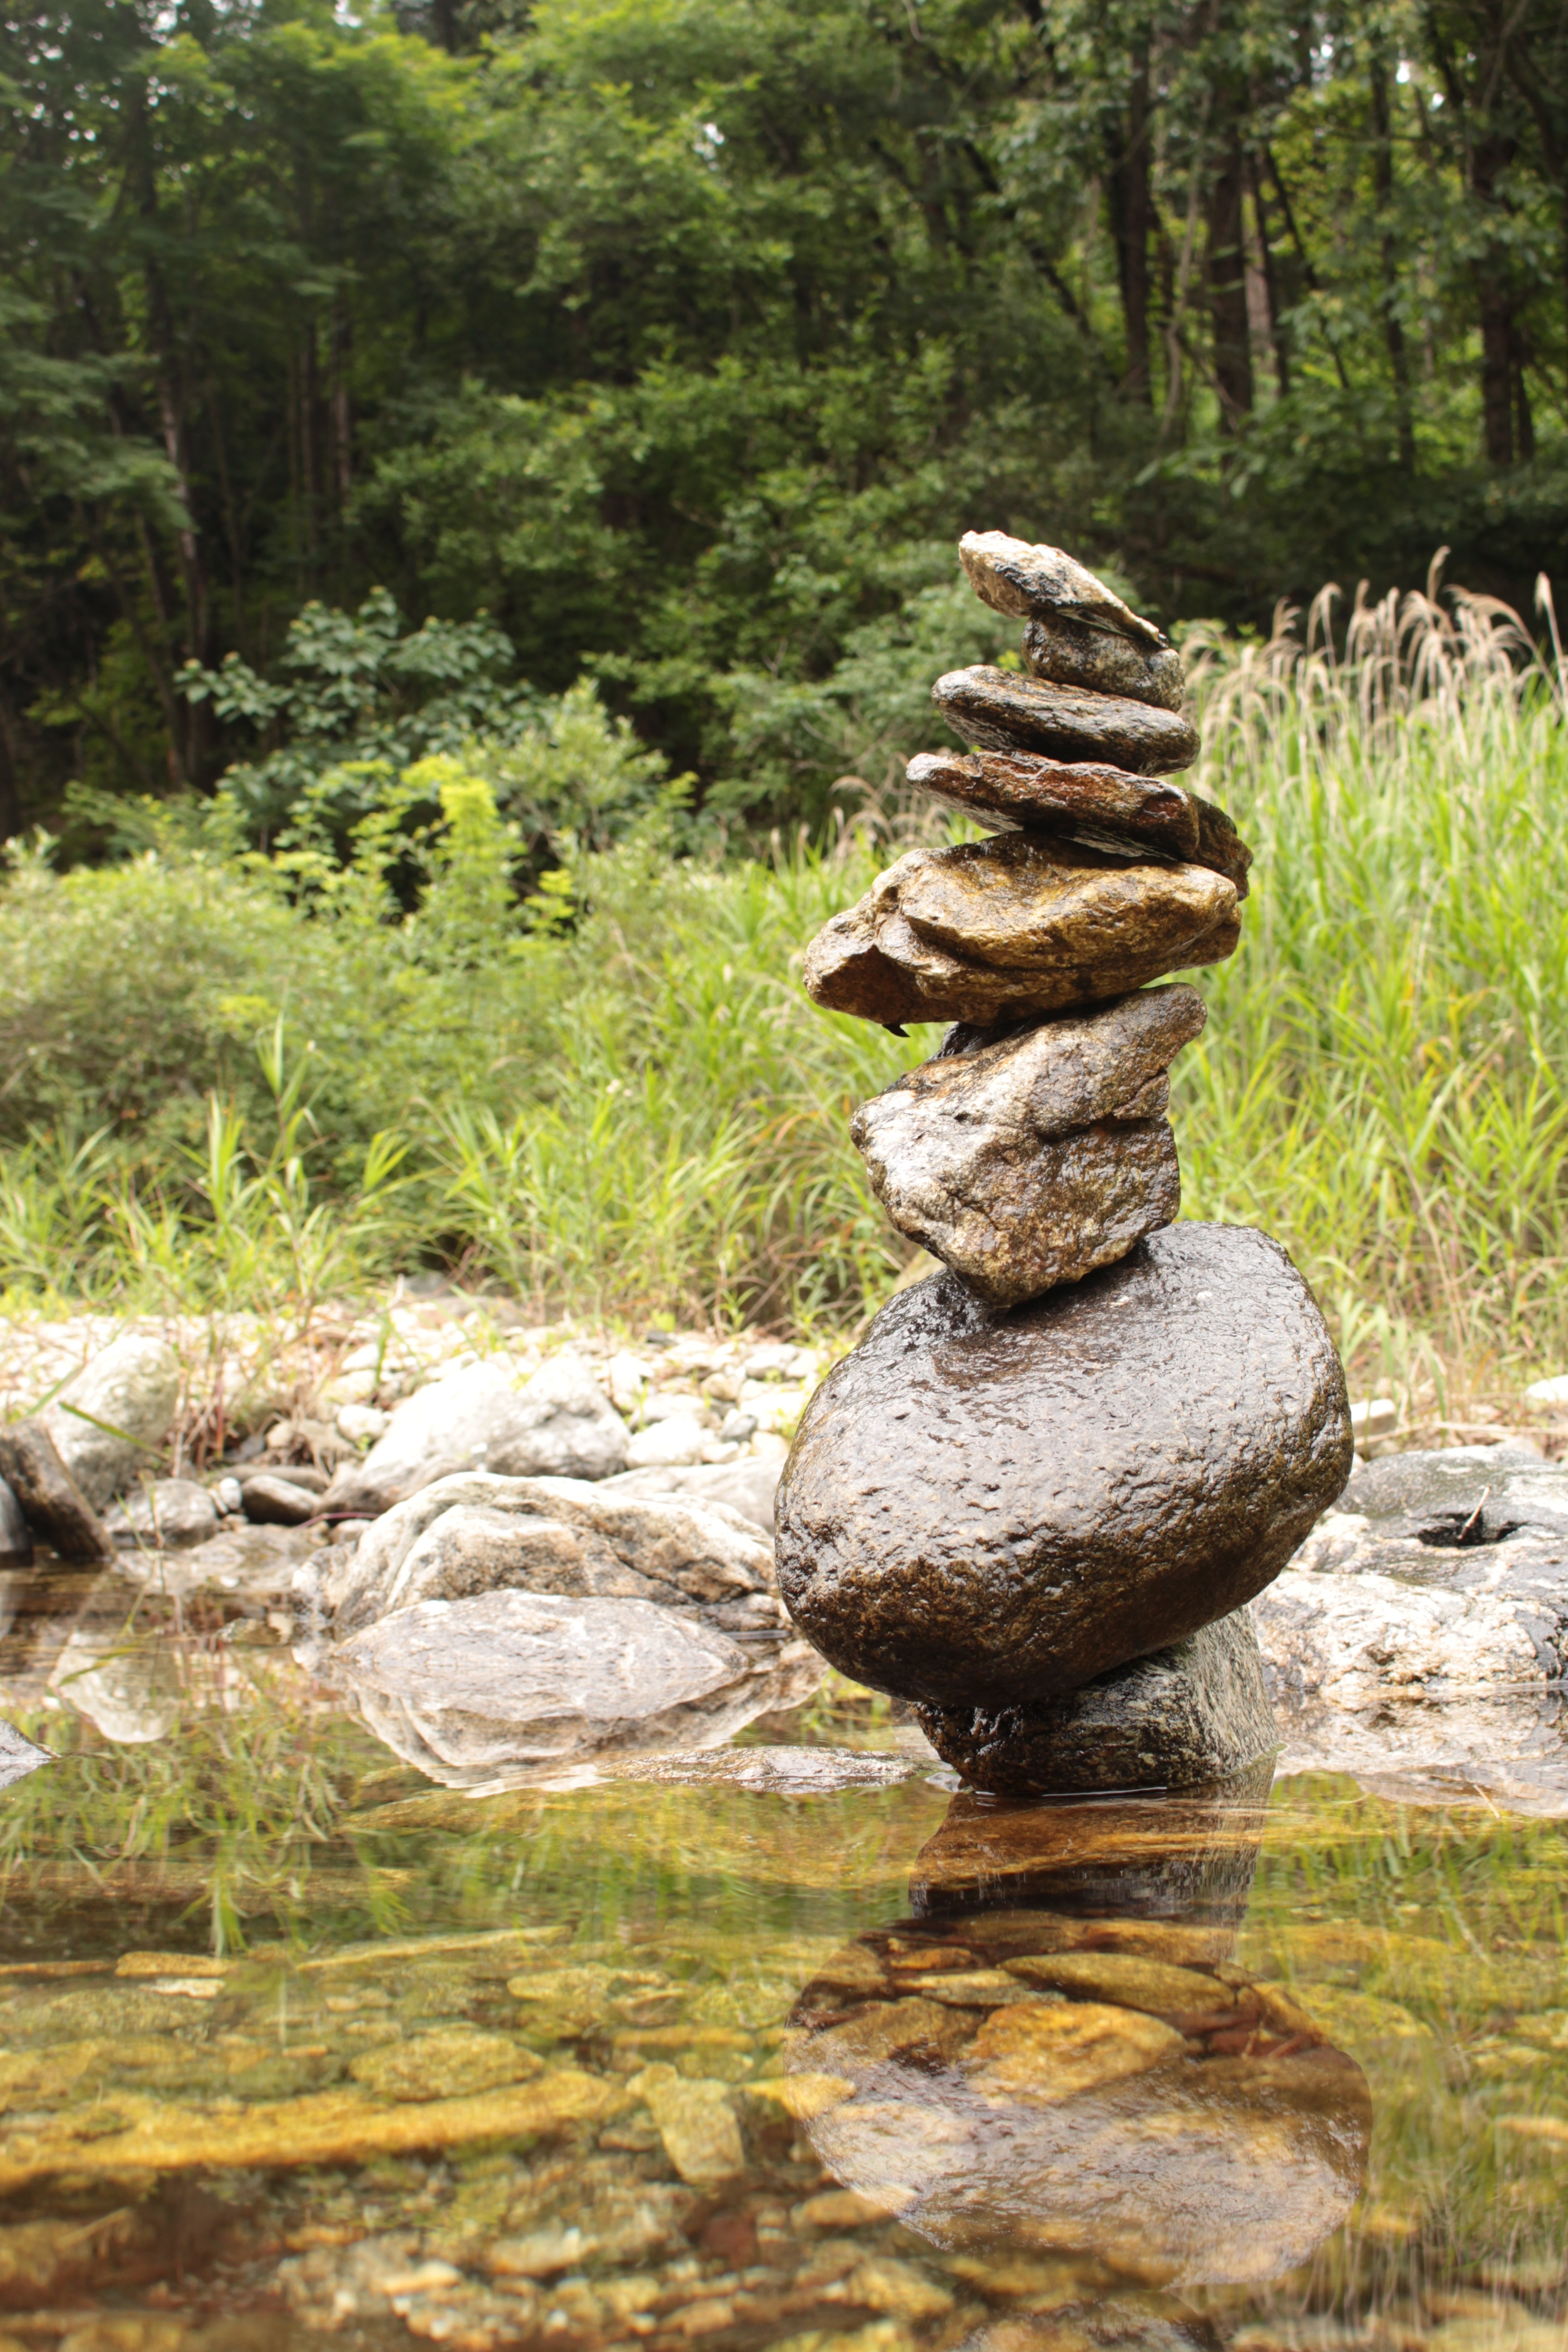
nature, forest, rock, wilderness, valley, stream, pyramid, material, stone tower, sculpture, boulder, woodland, water feature, prices, balancing stones